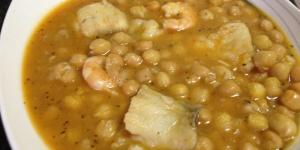
pescado con garbanzos y papas